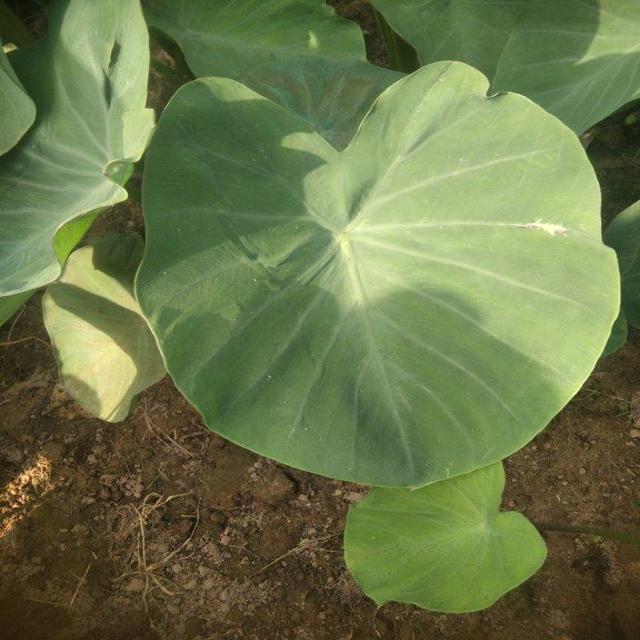
Label: Healthy